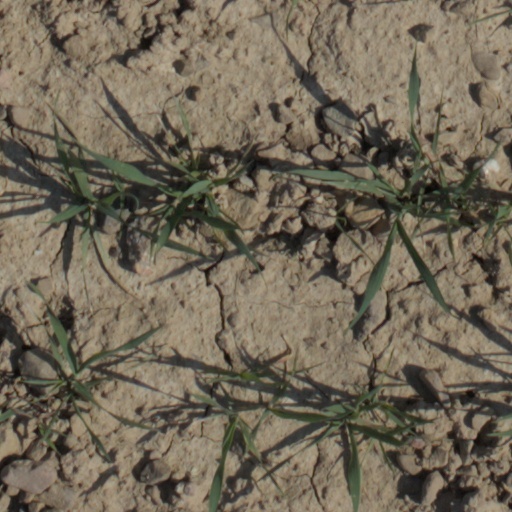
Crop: wheat